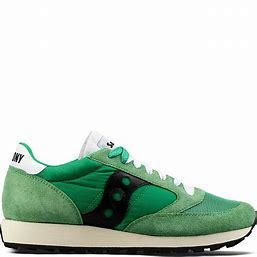
Brand: Saucony
Model: Jazz Original